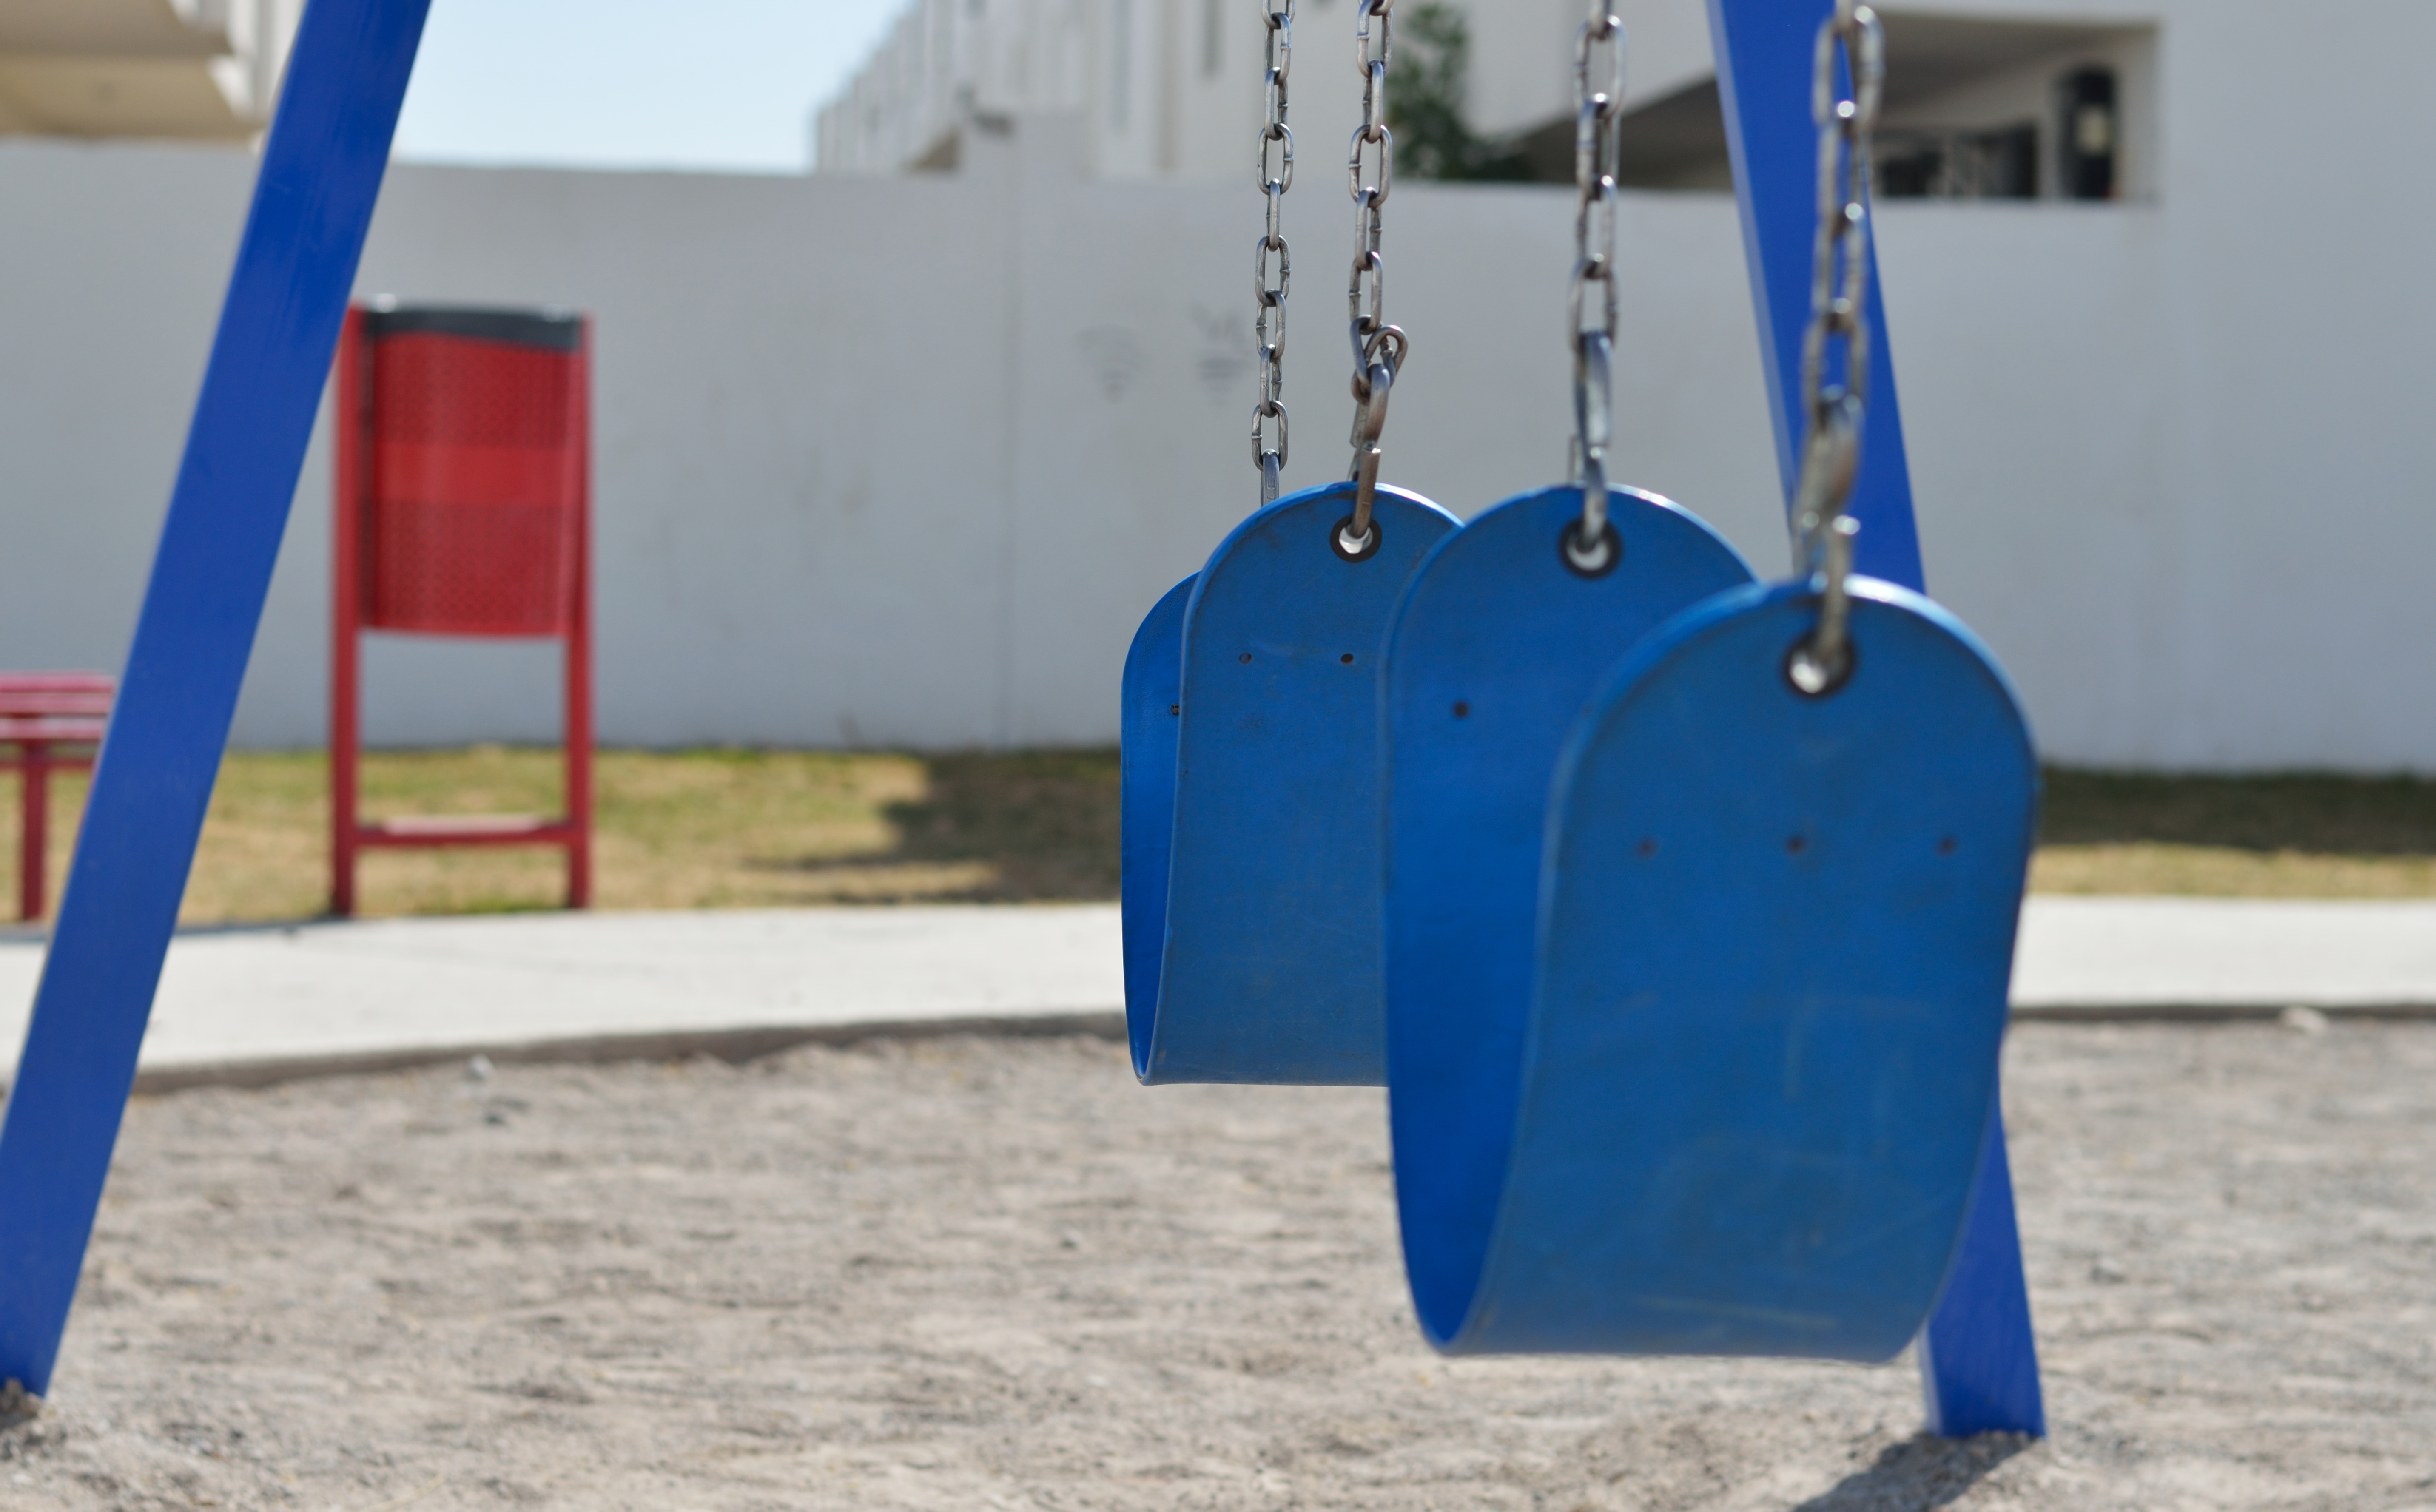
nature, swing, blue, cobalt blue, public space, outdoor play equipment, electric blue, bag, playground, fashion accessory, handbag, city